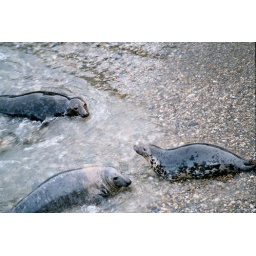
wild seals at wicklow head play and flirt in the water and on the pebble beach at Wicklow head in October.